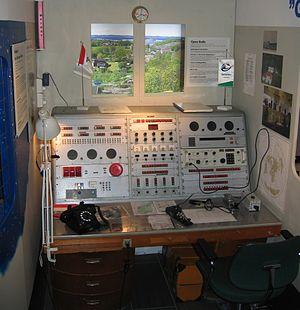
L'ancien métier de radiotélégraphiste de station côtière remonte au début du XXᵉ siècle à une époque où les aéronefs et les navires communiquait en radiotélégraphie.
La fréquence de 500 kHz est la fréquence de détresse et d'appel en radiotélégraphie Morse ’ pour les stations du service mobile maritime et aéronautique .) travaillant dans la bande comprise de 415 kHz à 526,5 kHz, avec une portée d'exploitation jusqu'à 1 000 km.